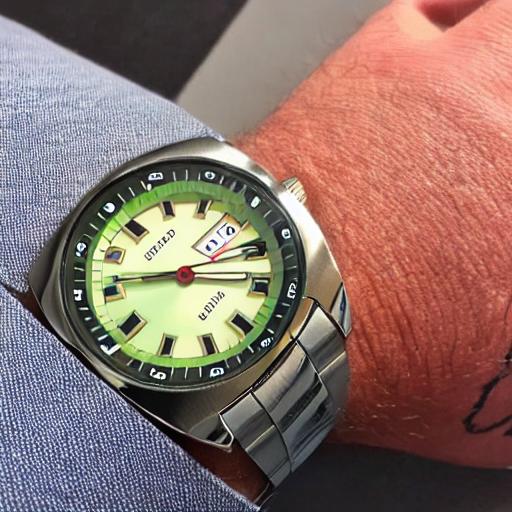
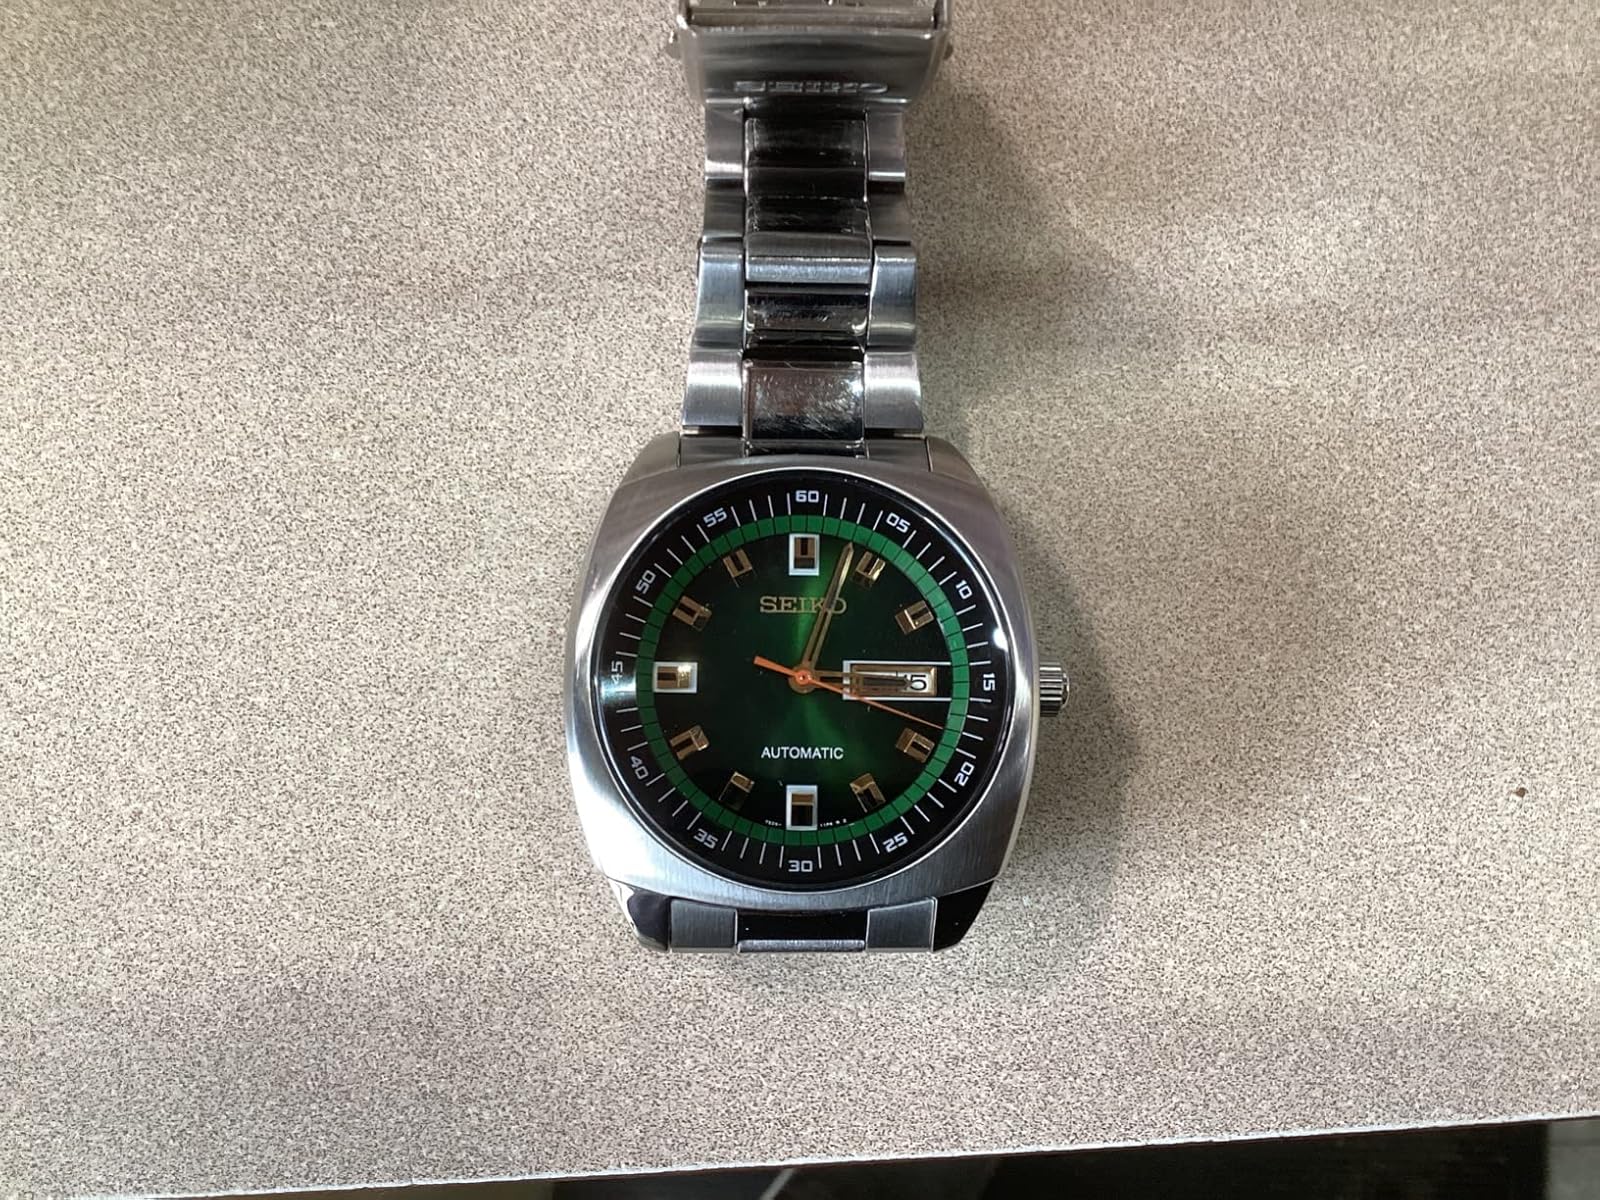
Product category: accessories_watch
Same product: no